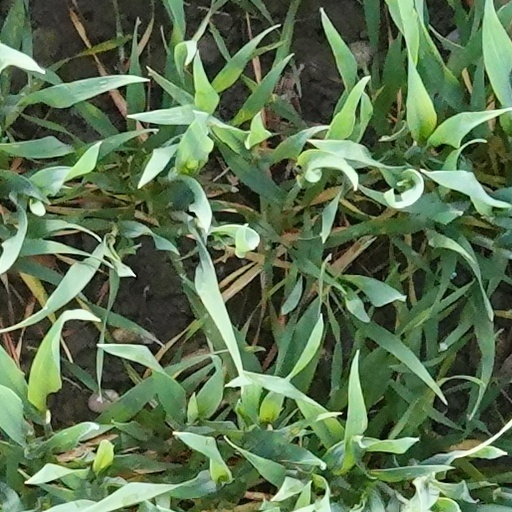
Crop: wheat